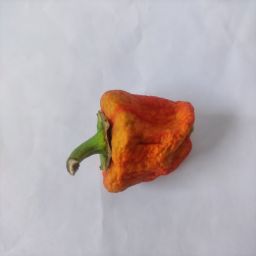
Crop: Bell Pepper
Quality: Dried